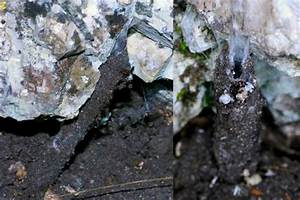
Label: spider